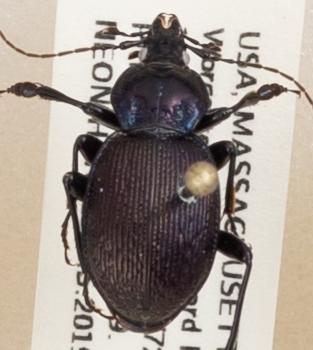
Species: Sphaeroderus stenostomus lecontei
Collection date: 2019-06-18
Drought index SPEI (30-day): -0.116
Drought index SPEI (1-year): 2.09
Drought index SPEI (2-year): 2.09